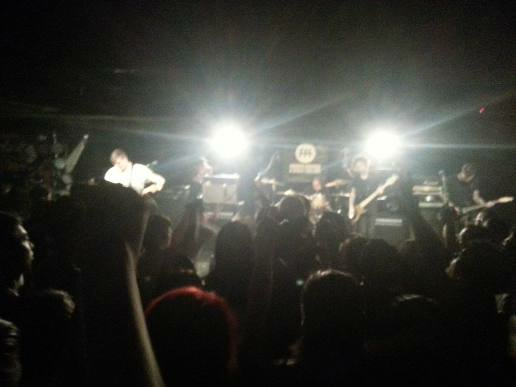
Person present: Yes